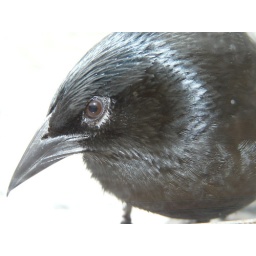
This black bird is always in a bad mood, so I had to be fast while taking this picture...